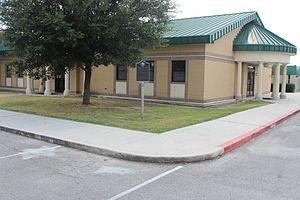
Marion est une ville située à l'ouest du comté de Guadalupe, au Texas, aux États-Unis.